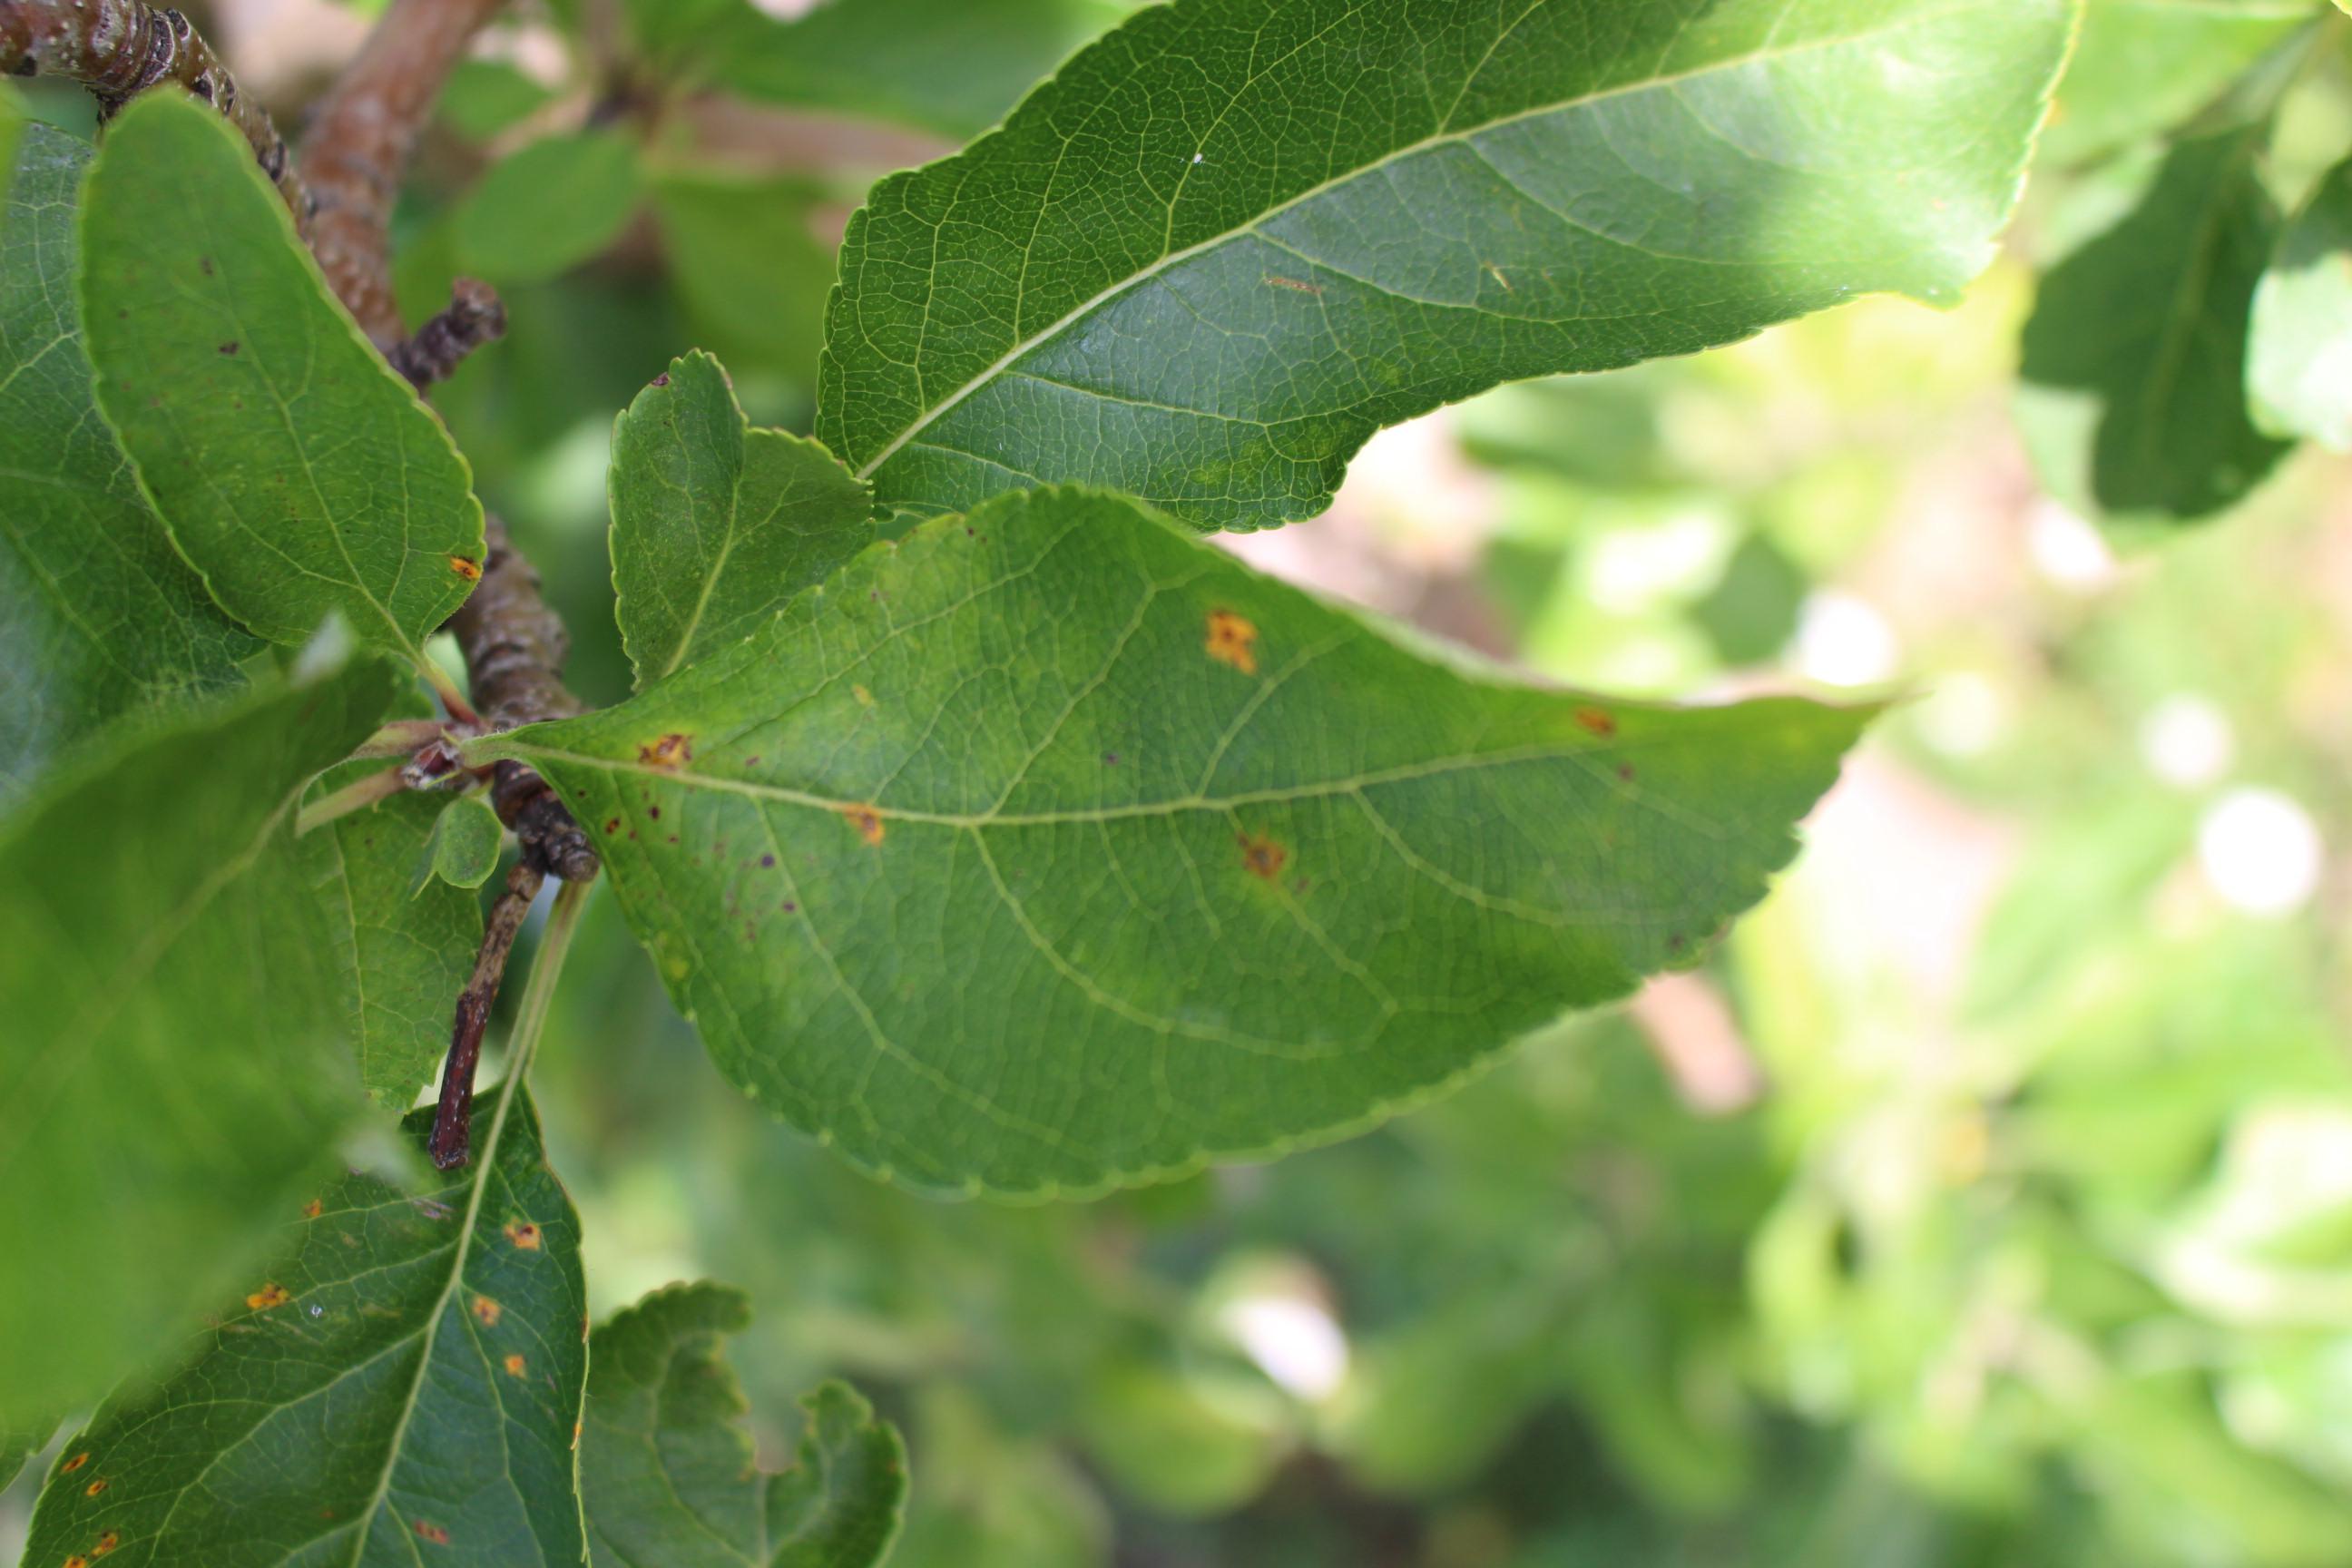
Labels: rust